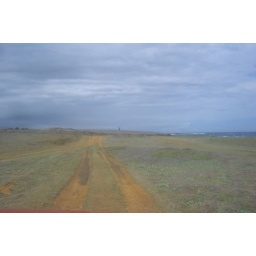
Heading over to the road to the next green sand beach